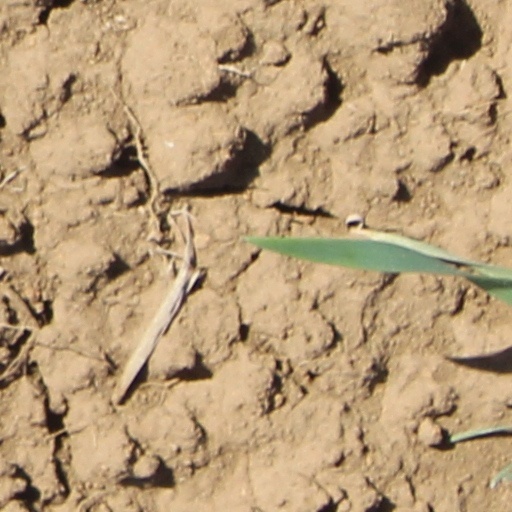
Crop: wheat